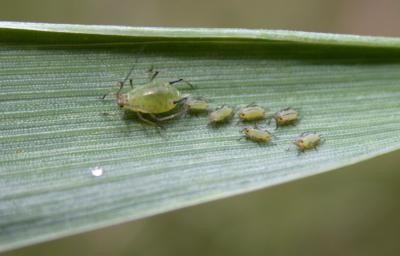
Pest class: english_grain_aphid